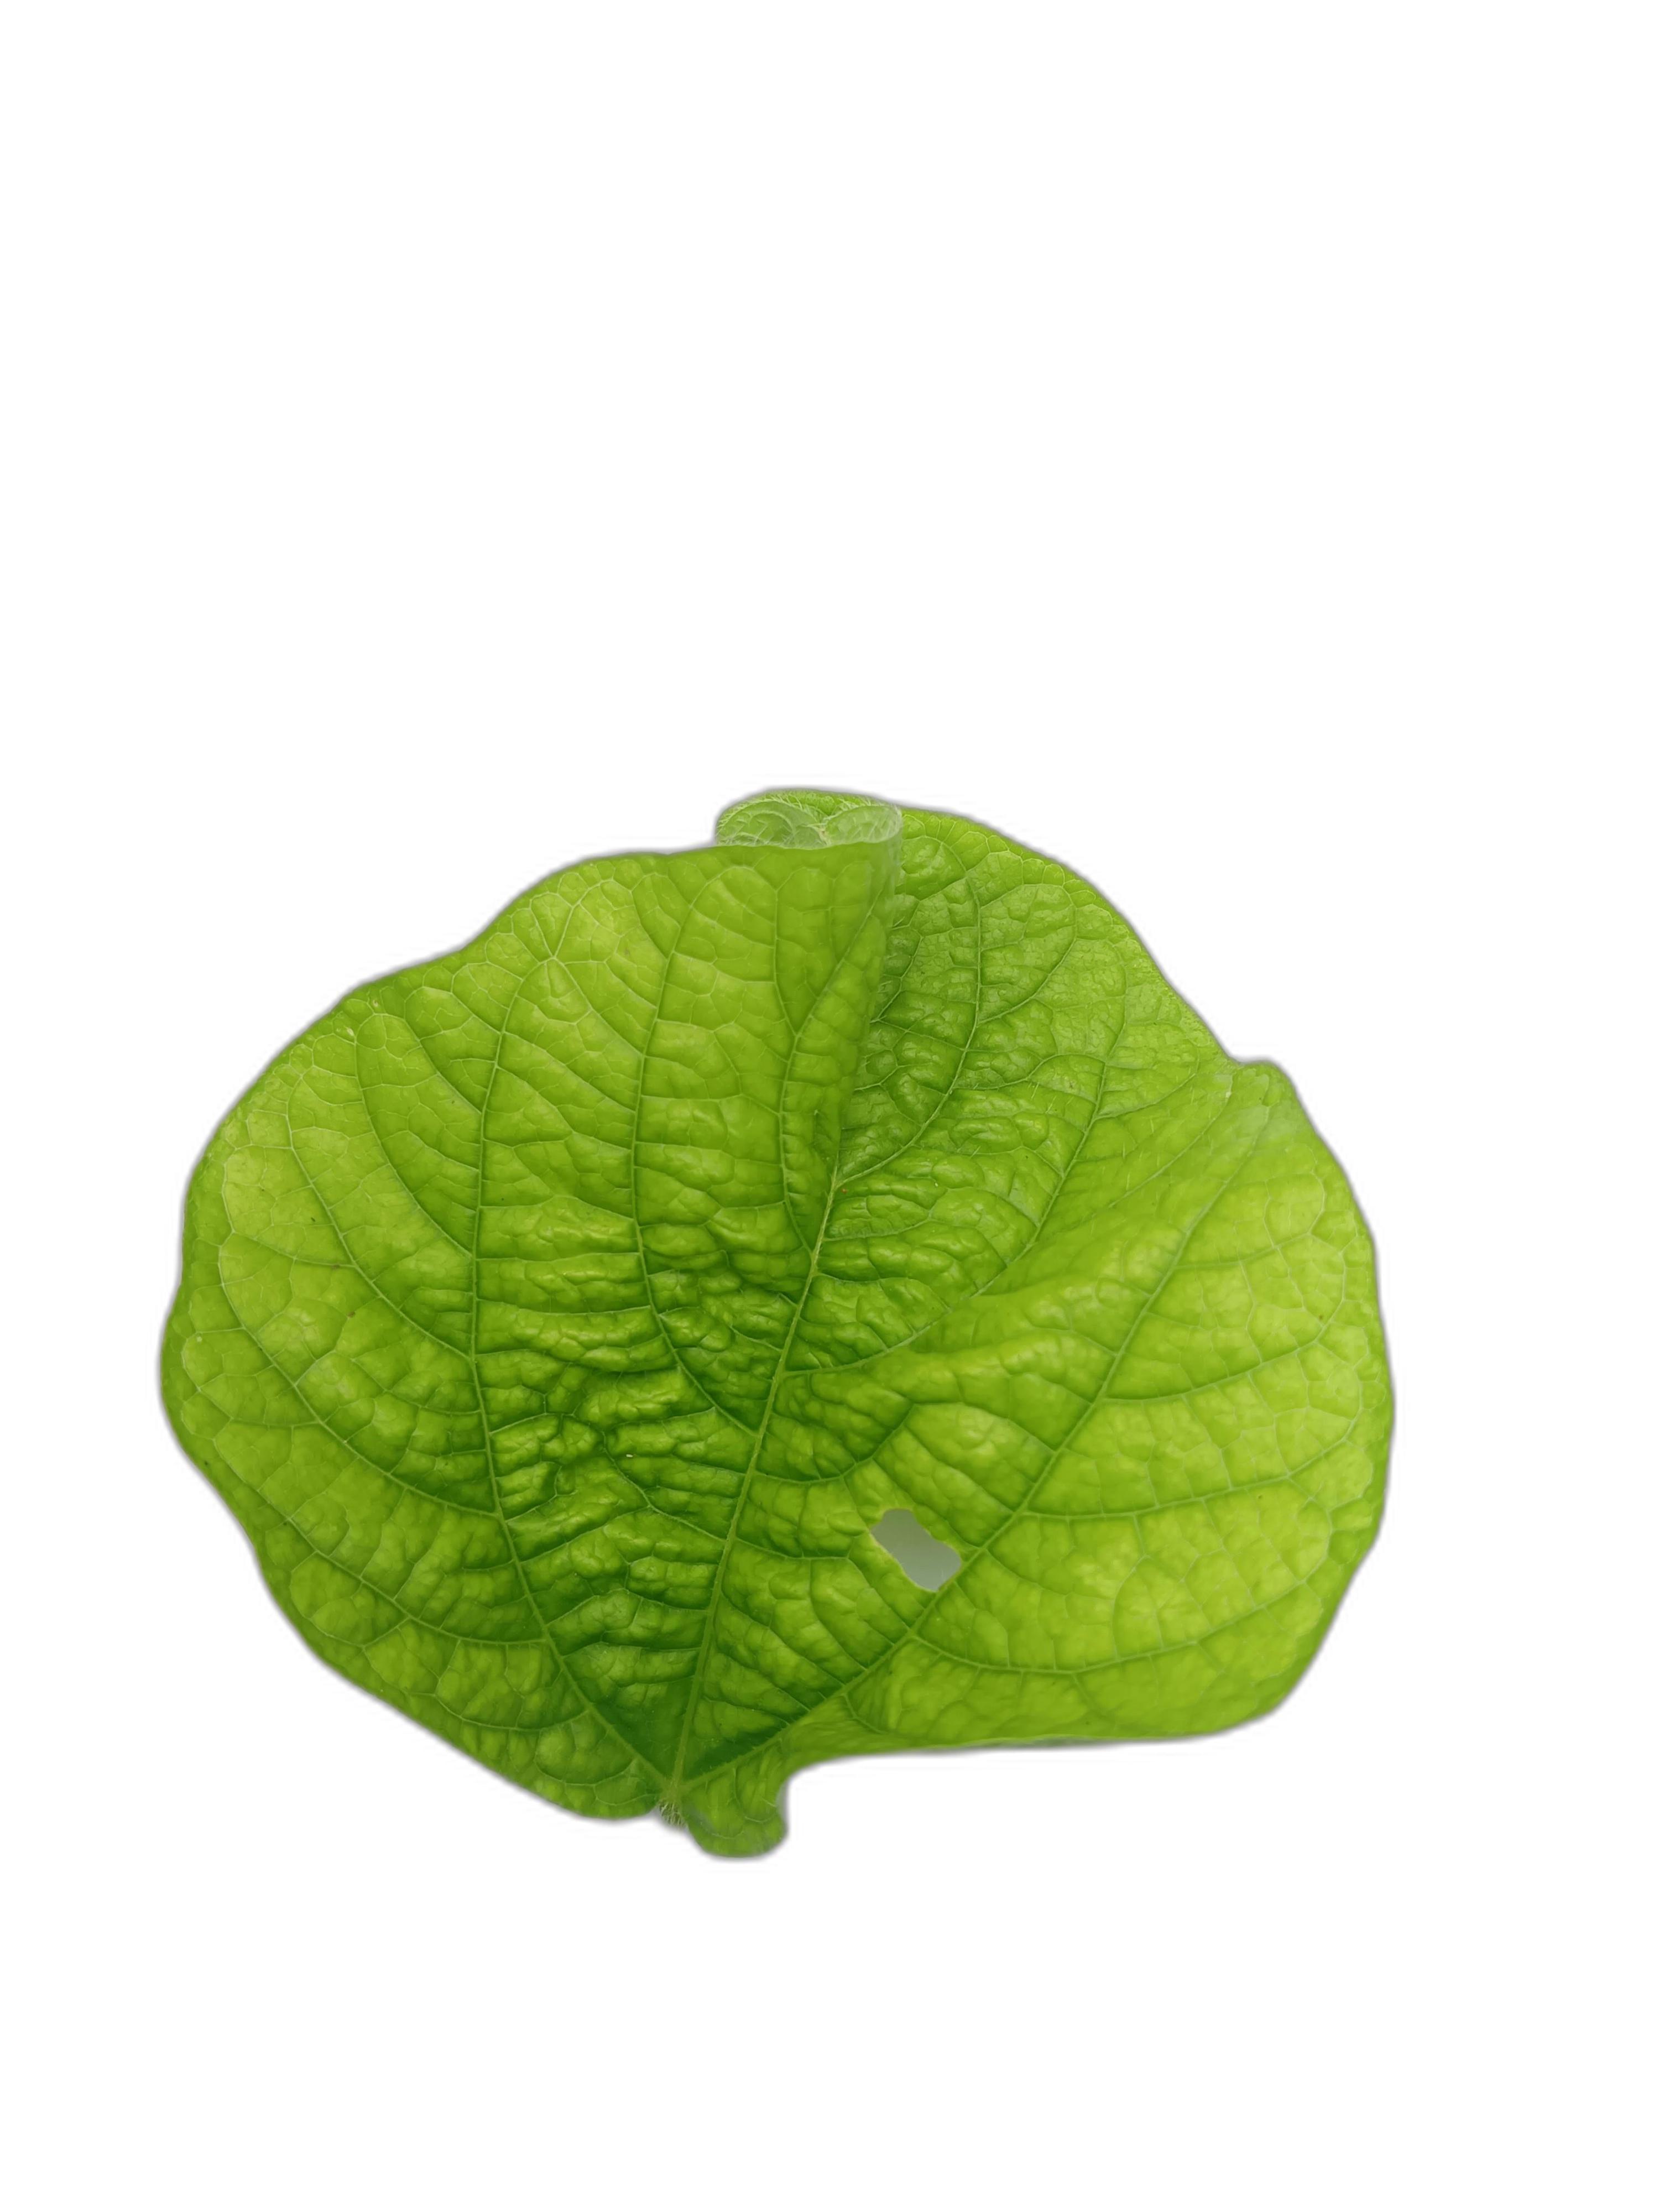
Label: Leaf Crinkle